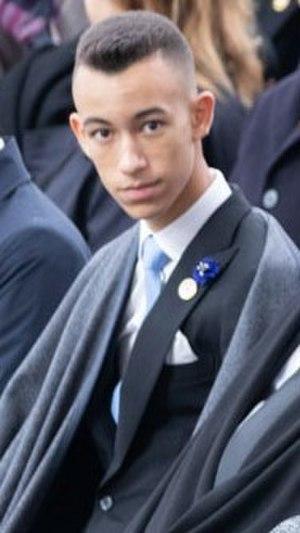
La famille royale marocaine regroupe les personnes ayant des liens familiaux avec le roi du Maroc ou, stricto sensu, celles ayant avec lui certains liens familiaux. En effet, à compter de 1962, soit depuis l'année qui a suivi l'intronisation de feu Hassan II, alors que l'Empire chérifien est officiellement devenu le Royaume du Maroc en 1957, il existe une définition stricte de qui est membre de la famille royale dans le Code pénal du pays.
Moulay el-Hassan du Maroc ; variantes : Hassan, al-Hassan ou el-Hassan ben Mohammed, né le 8 mai 2003 à Rabat, est un membre de la famille royale marocaine, fils aîné du roi Mohammed VI et de la princesse Lalla Salma, et prince héritier du Maroc.
Dans les régimes monarchiques, le terme de prince héritier ou de prince héréditaire désigne celui des membres de la famille souveraine qui succèdera au monarque sur le trône. Dans la plupart des pays, le prince héritier porte un titre particulier.